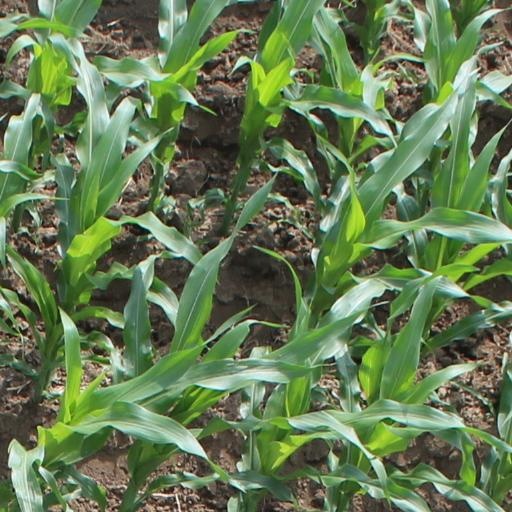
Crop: maize; corn